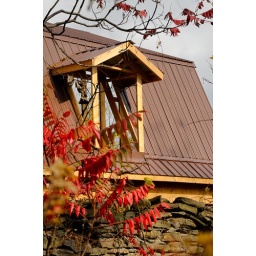
New barn detail: window with old stone wall in foreground